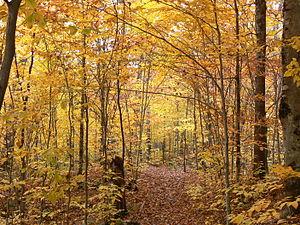
sur le sentier à Lac Gabet au parc national de la Mauricie, Québec, Canada
Le parc national de la Mauricie est un parc national du Canada de 536 km² situé dans la région de la Mauricie au Québec. Sa mission est de protéger un échantillon représentatif du bouclier canadien. Niché dans la chaîne de montagnes des Laurentides, il fait partie du réseau des parcs et des lieux historiques de Parcs Canada, lequel a célébré en 2011 son 100ᵉ anniversaire en tant que premier réseau officiel de parcs nationaux dans le monde.
Le lac Gabet, est une des étendues d'eau situées dans le parc national de la Mauricie, dans la région de Mauricie, au Québec, au Canada.